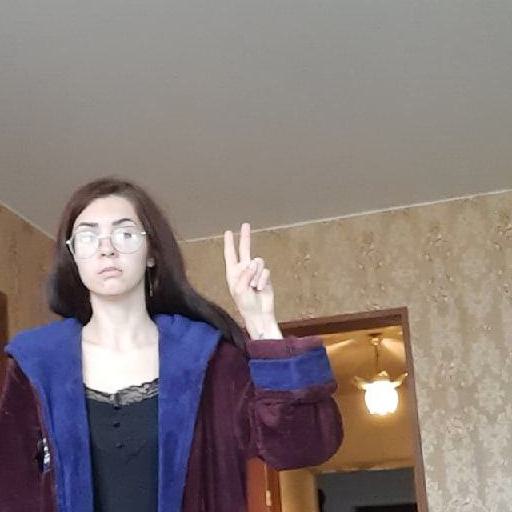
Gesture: peace